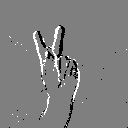
ASL letter: k